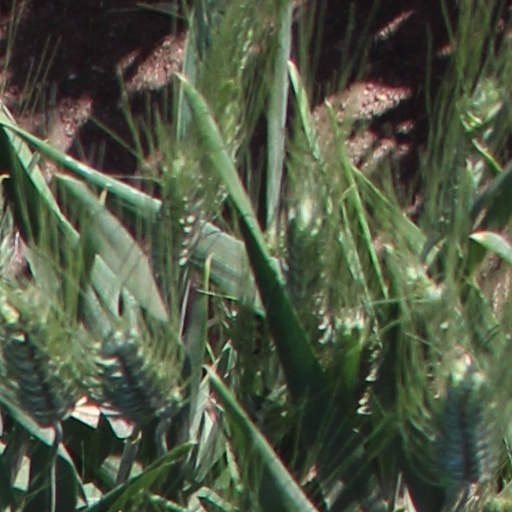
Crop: wheat